Jemima Morrell

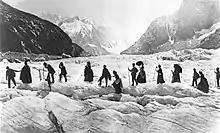
A group of Victorian tourists in the Swiss Alps

Since Morrell's journal revealed little about its author beyond her first name, her identity long remained a mystery. The account of the journal itself was also lost for many decades since it had only been intended to be read by members of the Junior United Alpine Club. The journal would likely never have been published at all if a copy had not been found in a tin box in Thomas Cook's destroyed warehouse in London during the Blitz of World War II. The journal was published in 1963 under the title "Miss Jemima's Swiss Journal: The First Conducted Tour of Switzerland". The publicity generated by its publication led to the identification of the author as Jemima Morrell; the author Anne Vernon was researching a prominent Yorkshire family for a book and found letters from a trip to Switzerland. Vernon cross-referenced these with the travel journal and with records from Thomas Cook's archives.